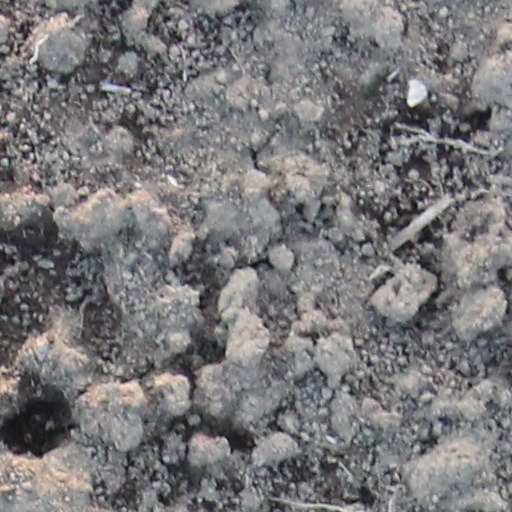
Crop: wheat